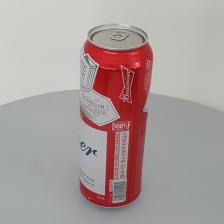
Label: cans